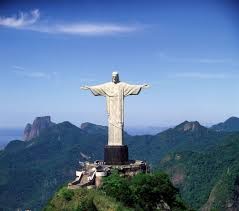
Landmark: Christ the Reedemer